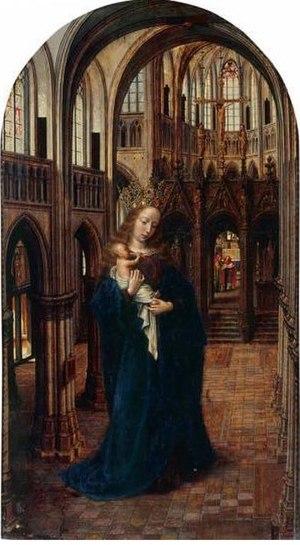
La Vierge dans une église est un tableau à l'huile sur panneau de bois de chêne de petites dimensions, attribué au peintre primitif flamand Jan van Eyck. Il est conservé à la Gemäldegalerie. Probablement exécuté entre 1438 et 1440, il représente la Vierge Marie tenant dans ses bras l'Enfant Jésus dans la nef d'une église.